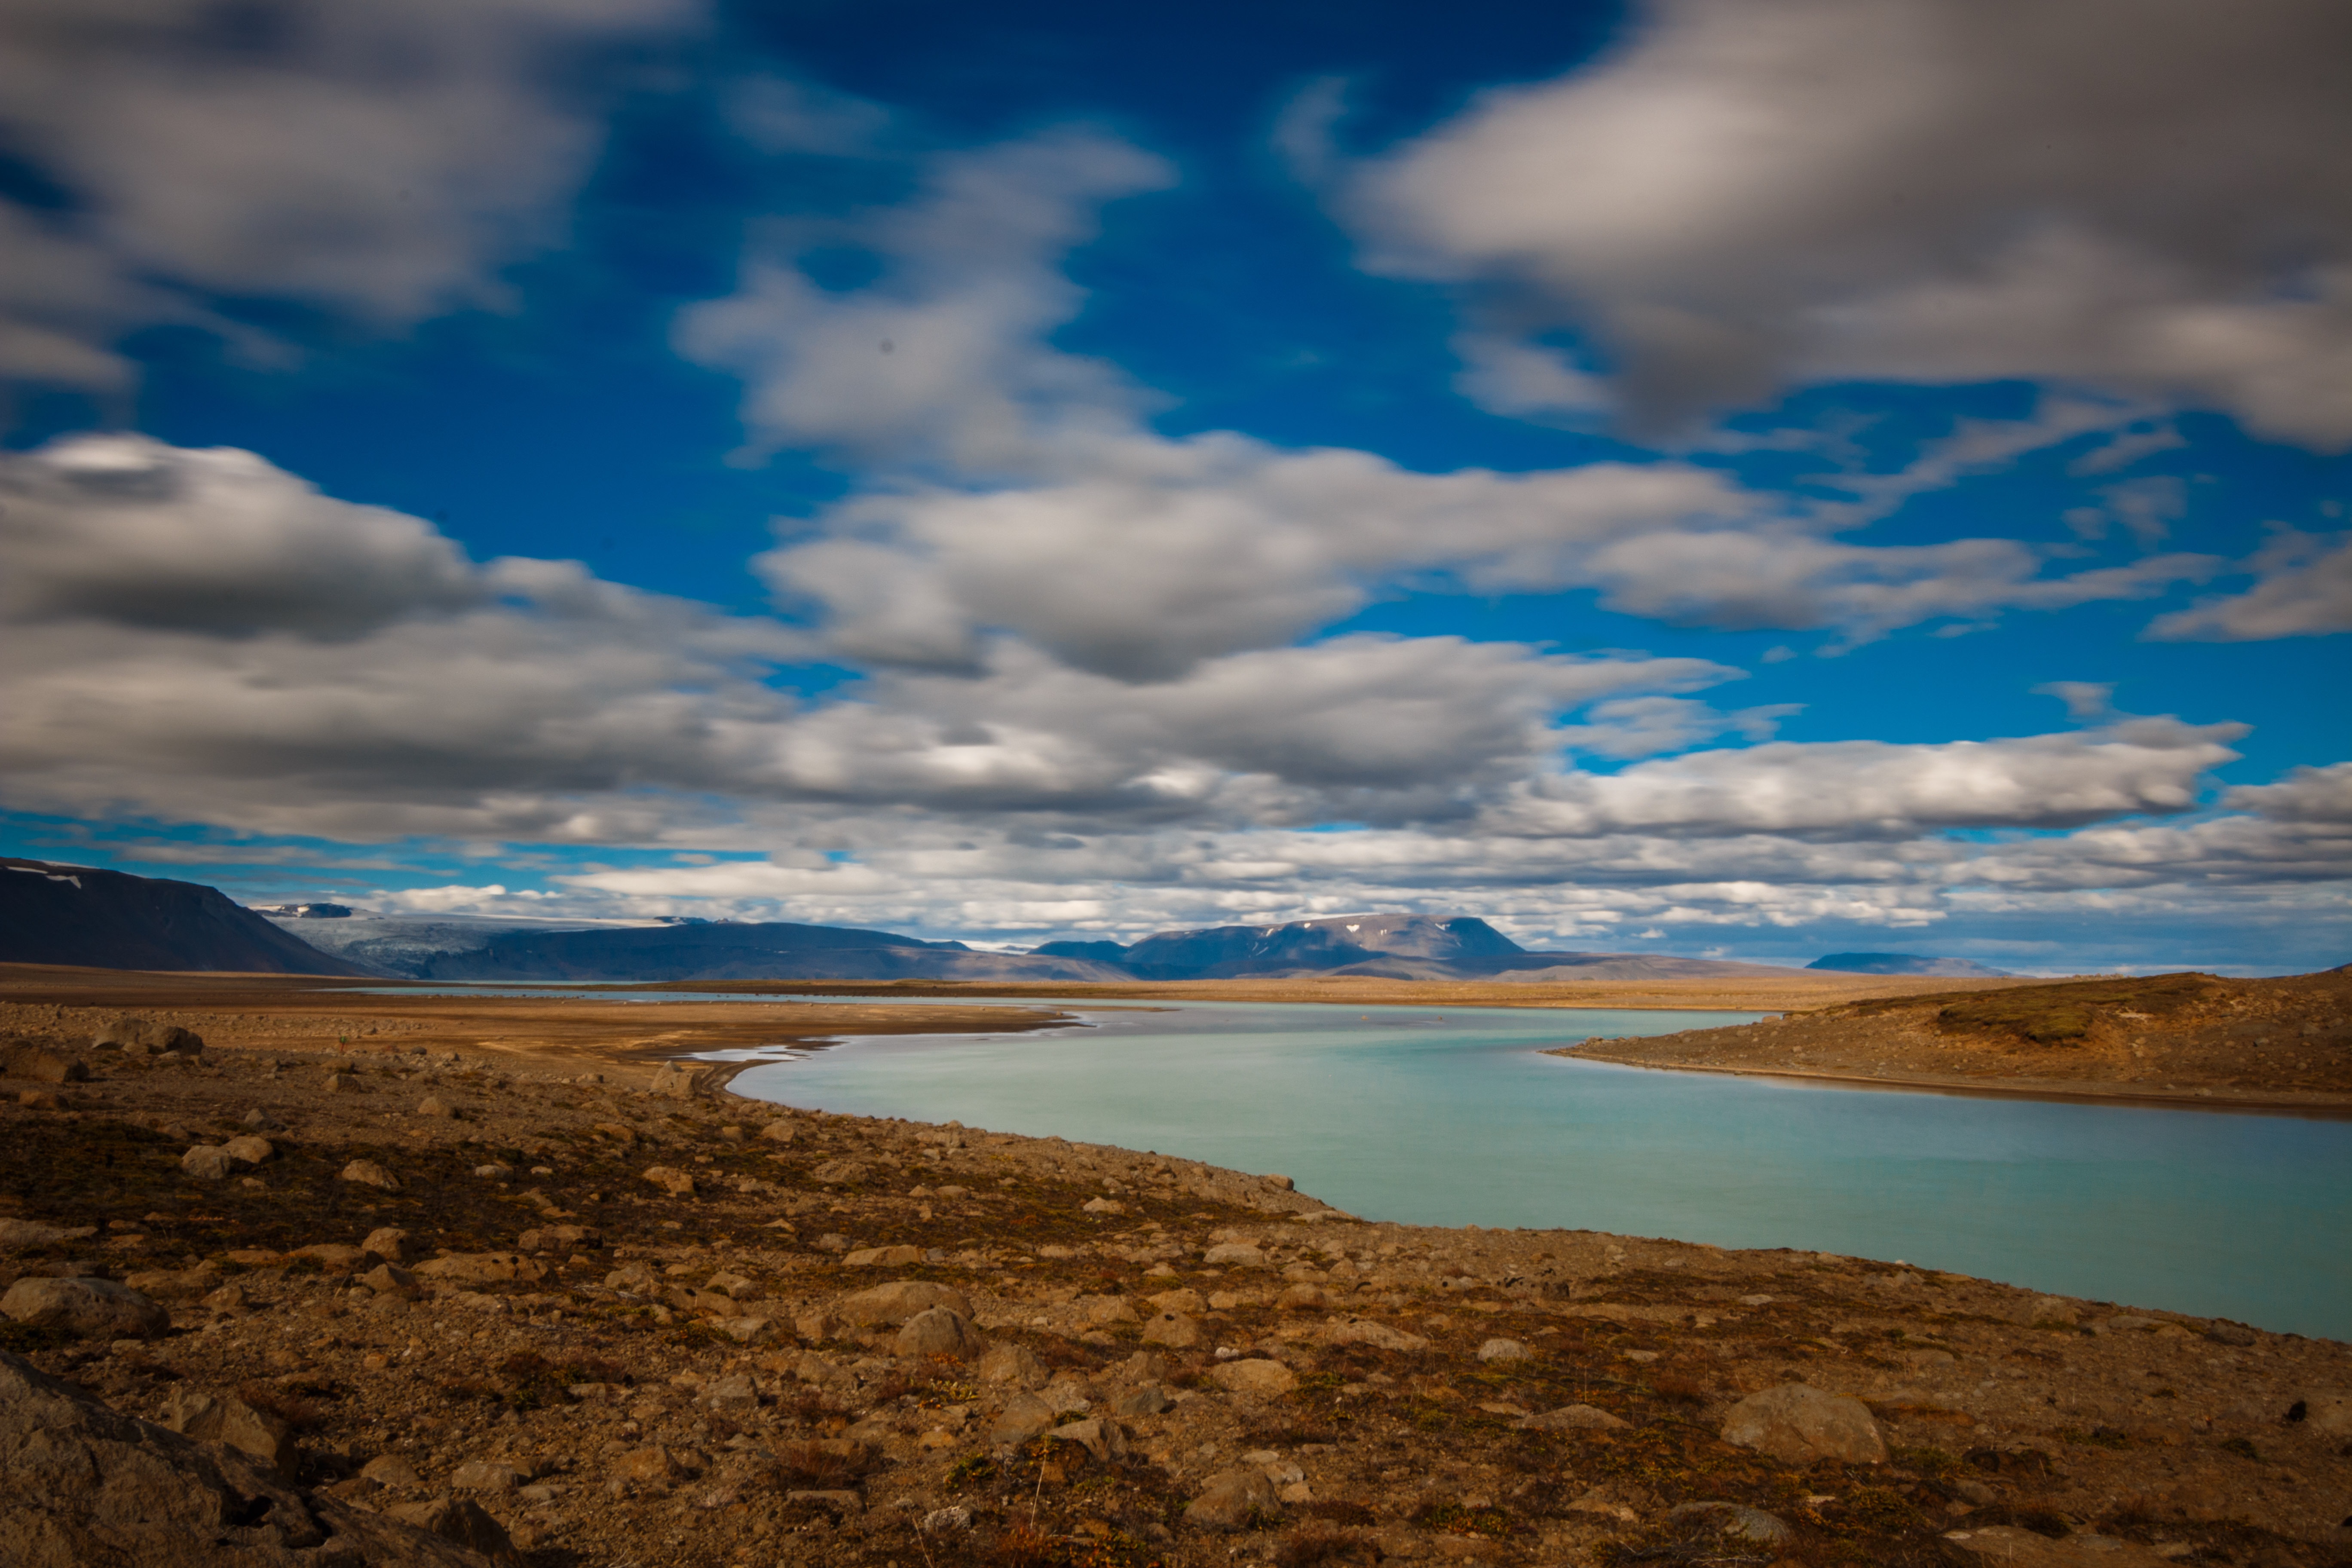
beach, landscape, sea, coast, sand, ocean, horizon, mountain, cloud, sky, sunset, shore, lake, dawn, dusk, reflection, lagoon, bay, body of water, loch, cape, landform, meteorological phenomenon, natural environment, geographical feature